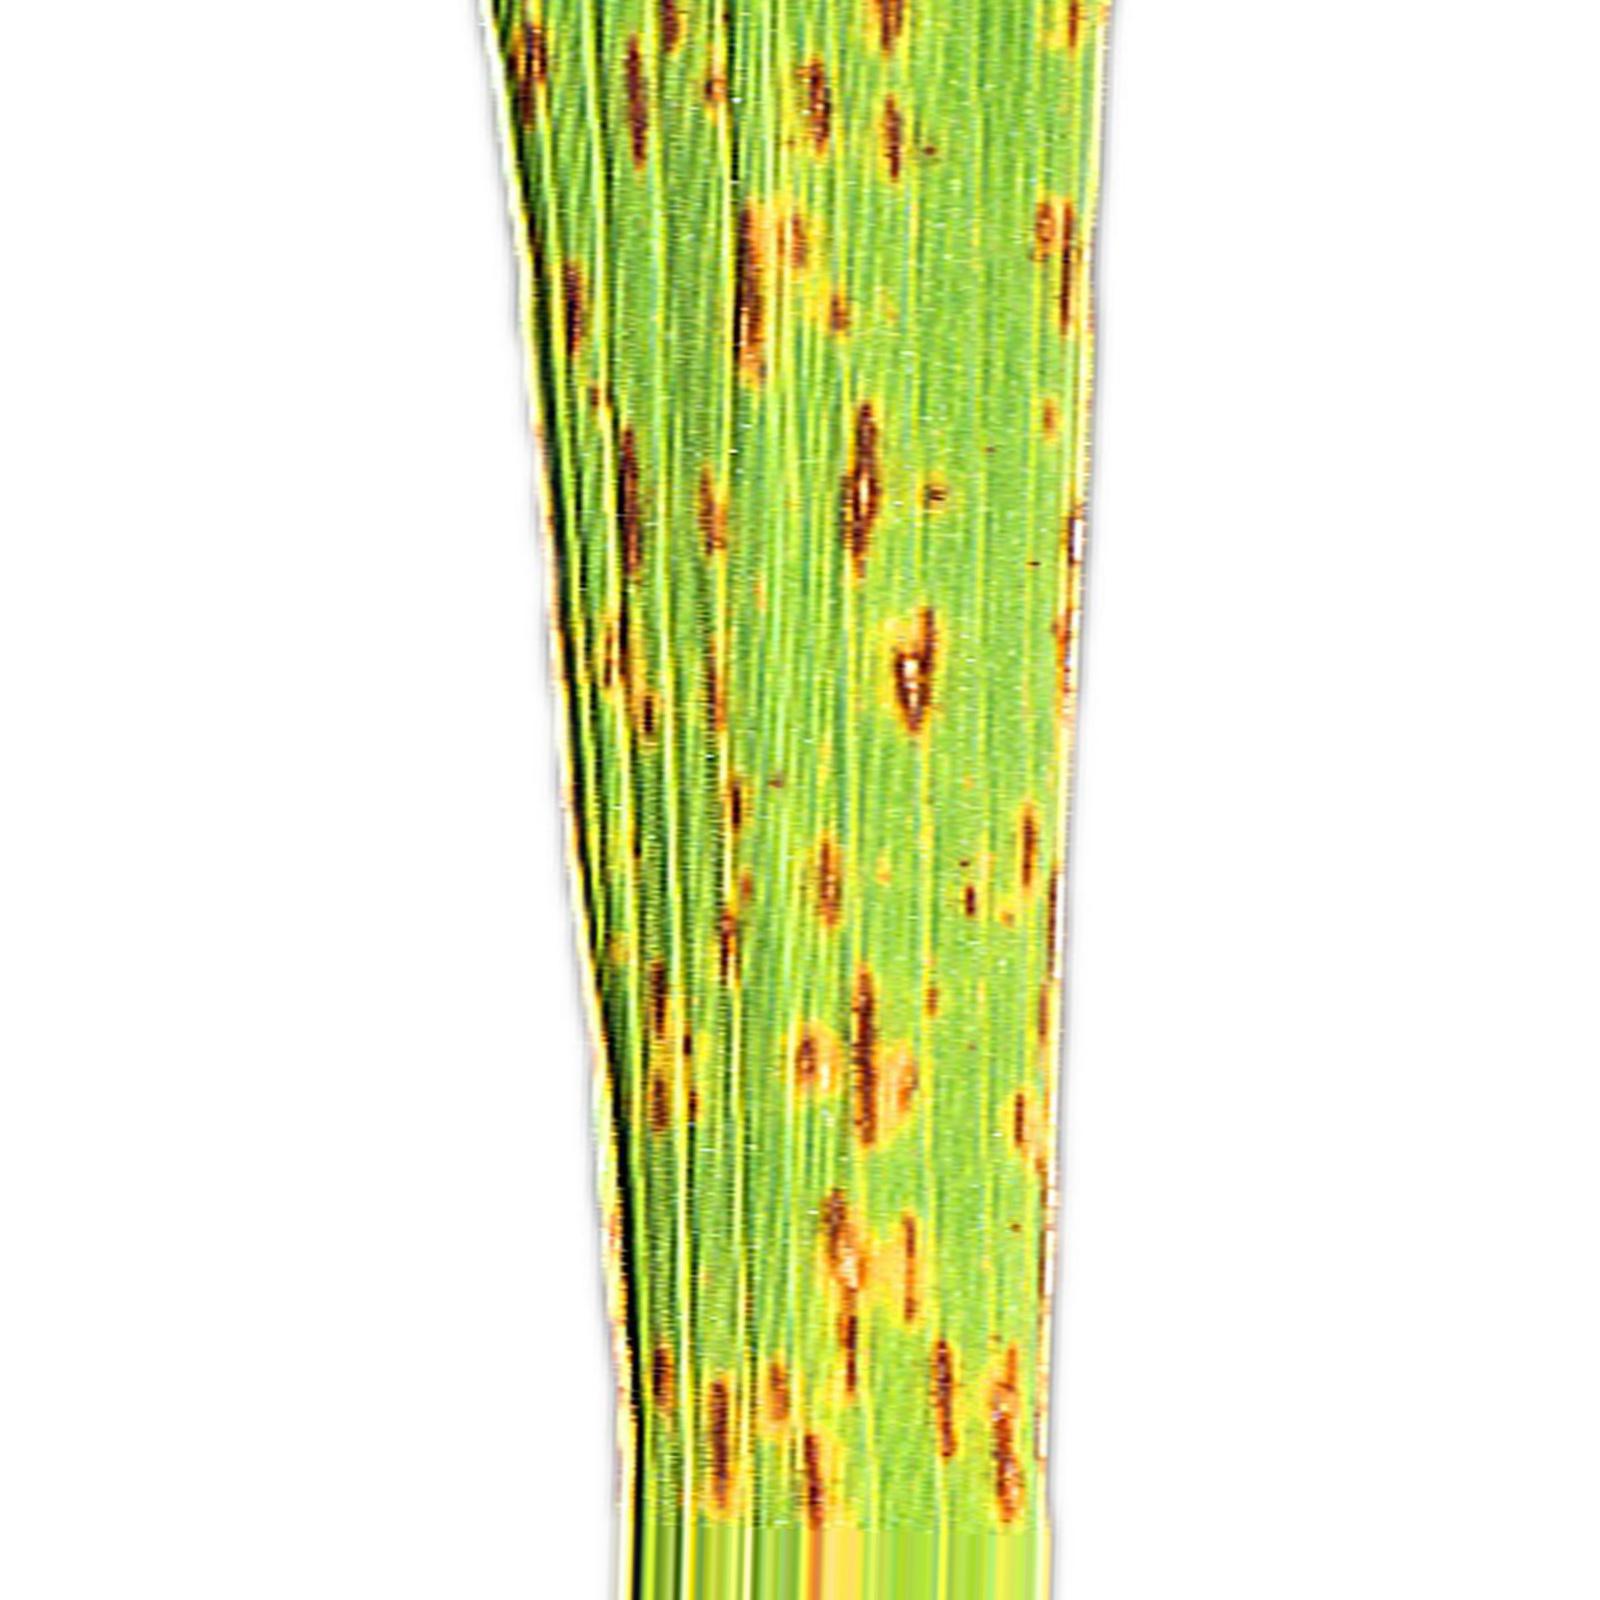
Nhãn: Bệnh Gạch Nâu ( Narrow Brown Spot )